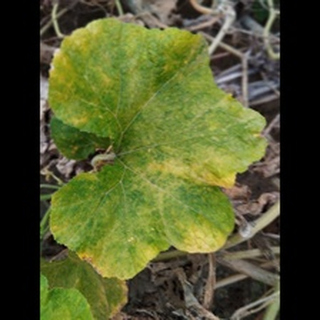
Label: pumpkin_mosaic_disease